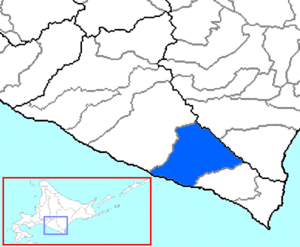
Le district d'Urakawa est un district de la sous-préfecture de Hidaka au Japon.